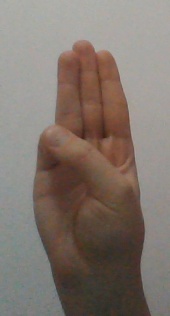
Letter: thaa